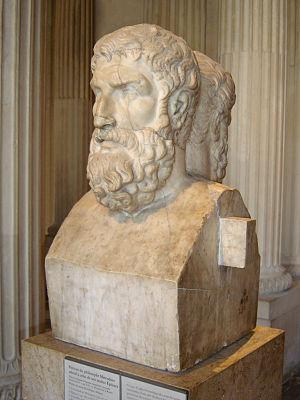
Pilier hermaïque représentant Épicure adossé à son disciple Métrodore de Lampsaque (le jeune). Marbre du Pentélique, œuvre romaine d'époque impériale (deuxième moitié du IIe siècle
Épicure est un philosophe grec, né à la fin de l'année 342 av. J.-C. ou au début de l'année 341 av. J.-C. et mort en 270 av. J.-C. Il est le fondateur, en 306 av. J.-C., de l'épicurisme, l'une des plus importantes écoles philosophiques de l'Antiquité. En physique, il soutient comme Démocrite que tout ce qui existe est composé d'atomes indivisibles. Les atomes se meuvent aléatoirement dans le vide et peuvent se combiner pour former des agrégats de matière. L'âme en particulier serait un de ces agrégats d'atomes, et non une entité spirituelle, notamment d'après son disciple Lucrèce. En éthique, le philosophe grec défend l'idée que le souverain bien est le plaisir, passant avant toute chose par l'« absence de douleur ». En logique ou épistémologie, Épicure considère que la sensation est à l'origine de toute connaissance et annonce ainsi l'empirisme.